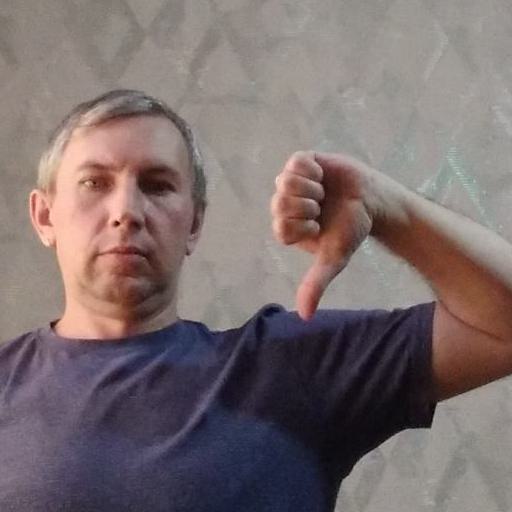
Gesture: dislike